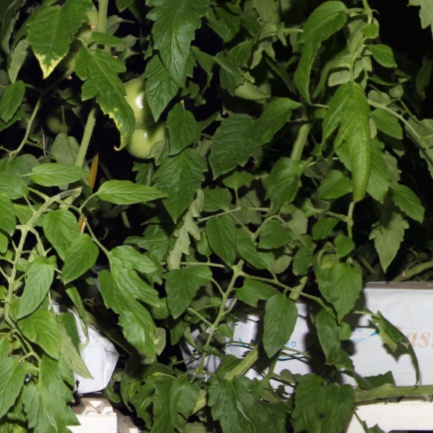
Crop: tomato